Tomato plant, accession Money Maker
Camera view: vertical (180 deg); turntable rotation: 0 degrees
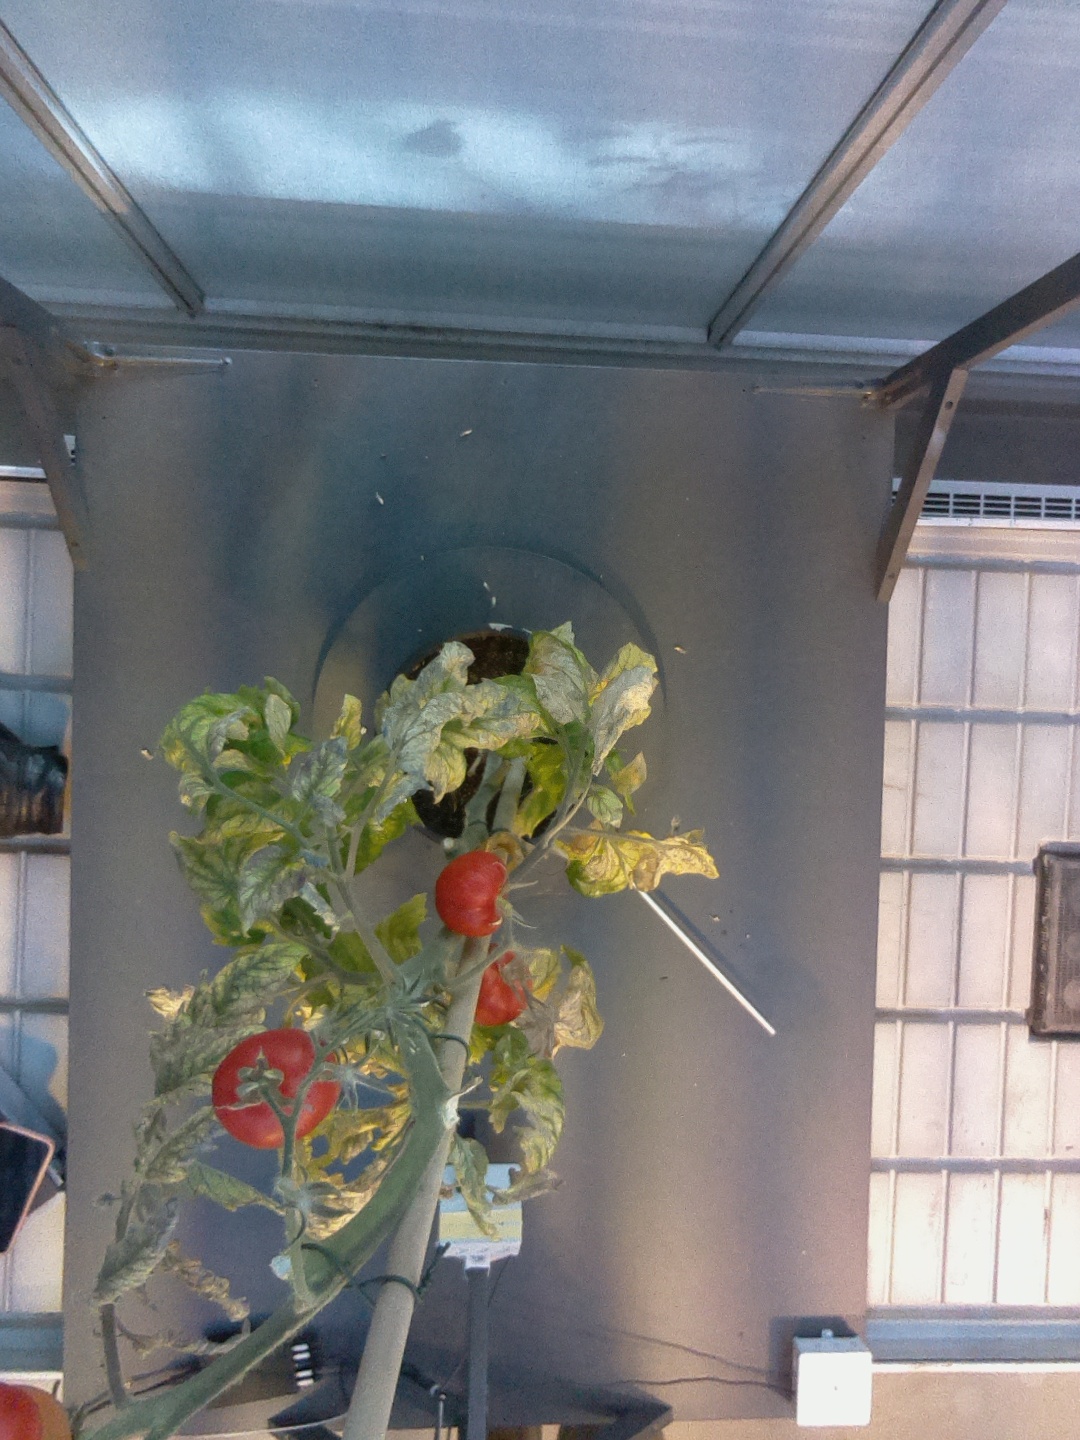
BBCH growth stage 87: 70%-80% of fruits show typical fully ripe color